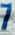
Number: 7